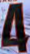
Number: 4